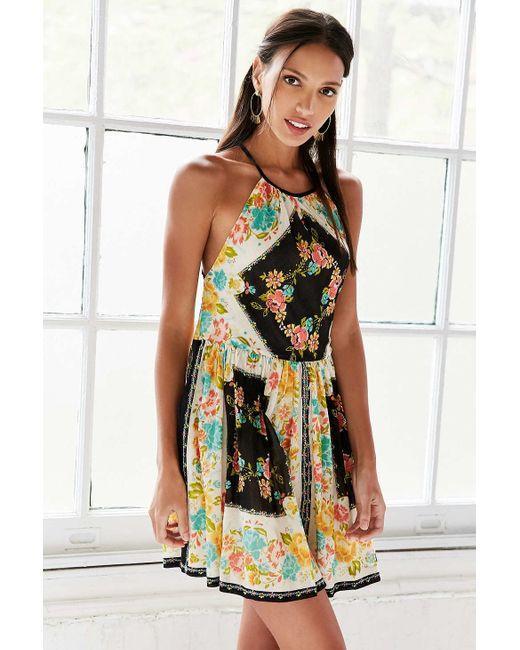
Buntes Singlet Hand Damen Kleid über dem Knie